Jacksonville and Southwestern Railroad

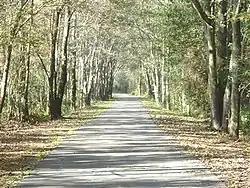
Jacksonville-Baldwin Rail Trail on the former right of way

The railroad was built by Wellington W. Cummer from his sawmill at Milldale, on the St. Johns River north of the then city limits of Jacksonville, Florida, to access timber lands near Newberry, Florida. Chartered on March 11, 1899, by November 1899 it was complete to Lake Butler, where connection was made with the Georgia Southern & Florida Railway (GS&F), and the terminus of Newberry was reached a month later. The company was closely held by the Cummer family at first: The original officers were W. W. Cummer of Jacksonville, President; Jacob Cummer, of Cadillac, Michigan, Vice-President; Arthur G. Cummer, Treasurer; and Waldo E. Cummer, Secretary. General manager of construction was George L. Davis. An agreement with the new Atlantic, Valdosta & Western Railway (AV&W) allowed the use of their line from the junction at Grand Crossing near the Jacksonville city limits to a station adjacent to the AV&W depot at Catherine and East Bay streets. Excursions were run for Jacksonville's Gala Week in November, regular daily service began a month later. By then the president was James M. Barnett of Grand Rapids; Jacob Cummer as First Vice-President; W. W. Cummer Second Vice-President; Harvey Hollister of Grand Rapids, Michigan, Treasurer; Arthur G. Cummer, Secretary. Waldo E. Cummer was named Superintendent, and George L. Davis remained as Superintendent of construction.